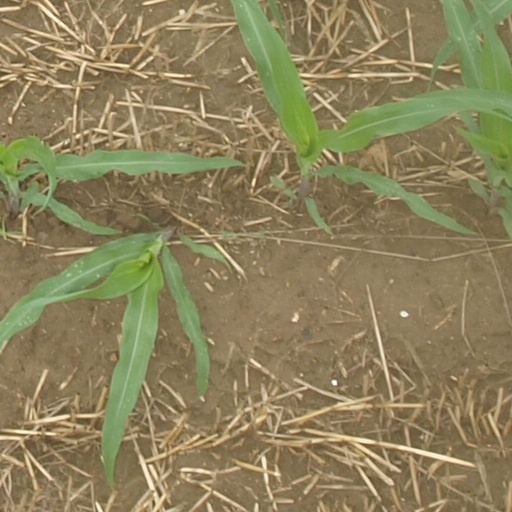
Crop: maize; corn